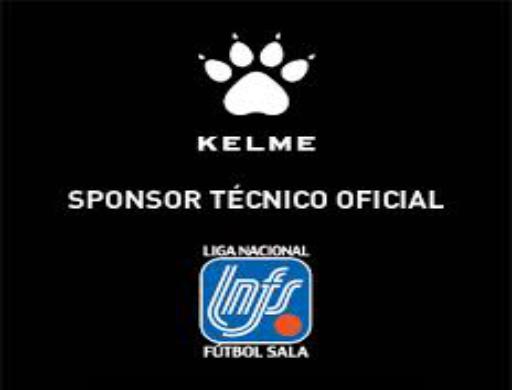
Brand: Kelme
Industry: Sports